Samuel Gardner Drake

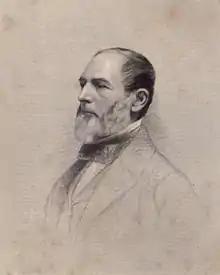
Engraving by Stephen Alonzo Schoff

Samuel Gardner Drake (October 11, 1798 – June 14, 1875) was an American antiquarian, author and historian.